Yoshinobu Shimamura

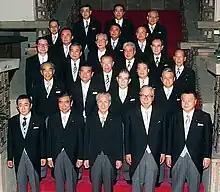
Shimamura with members of the Murayama Reshuffled Cabinet (at the Prime Minister's Official Residence on August 8, 1995)

Born in Edogawa, Tokyo, he graduated from the Faculty of Politics & Economics at Gakushuin University in 1956 and then entered ENEOS, a Japanese oil company. He also worked as an aide to the Head of the Defense Agency until running successfully for the House of Representatives in 1976 as a member of the Liberal Democratic Party.